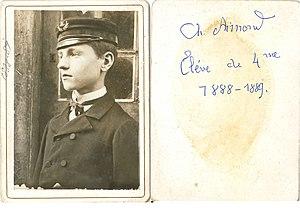
Charles Aimond élève de 4ème (1888-89). Source
Charles Aimond, né le 18 mars 1874 à Varennes-en-Argonne, décédé le 24 juin 1968 à Bar-le-Duc, est un prêtre catholique séculier français qui fut protonotaire apostolique, et docteur ès lettres, professeur d'histoire, écrivain, historien et musicien. Il est plus connu sous le nom de Monseigneur Aimond, lorsqu'il reçoit le titre de prélat de Sa Sainteté.